Fort Harker (Kansas)

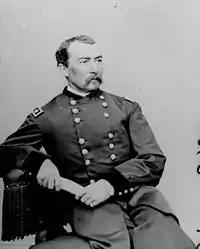
General Philip Henry Sheridan

In the fall of 1868, General Philip Henry Sheridan moved his command headquarters from Fort Leavenworth to Fort Harker, from where he commanded the campaigns against the Native Americans in the winter of 1868/1869. On August 25, 1869, Brevet Colonel Joseph G. Tilford was sent to Fort Harker, where he commanded two troops of General George Armstrong Custer's 7th Cavalry. After wintering at the fort, Tilford and the cavalry set out on a campaign in February 1870. In May 1870, General Custer and the remaining troops of the 7th Cavalry passed through Fort Harker on their way from Fort Leavenworth to Fort Hays to engage the Native Americans further west.